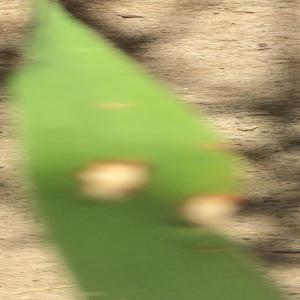
Disease: Blast